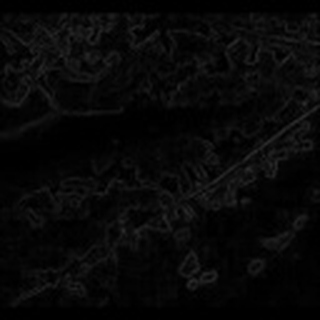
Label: cotton_bacterial_blight